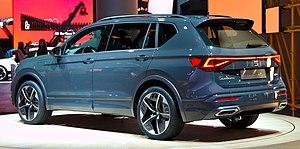
Le Tarraco est SUV familial produit par le constructeur automobile espagnol Seat, dévoilé au public à l'occasion du Mondial Paris Motor Show 2018 et commercialisé fin 2018. Il rejoint l'Arona et l'Ateca dans la gamme des SUV Seat.